2018 Juba raid

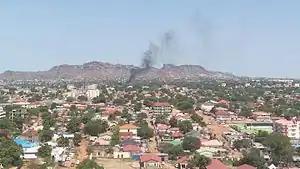
Juba in 2016

At 10 pm on 4 January 2018, SPLM-IO fighters commanded by Chan Garang Lual attacked SPLA outposts at Kupri Haboba and Lemon Gaba in western Juba. The rebels reportedly infiltrated the area by disguising themselves as civilians. Before the raid, the National Communication Authority shut down 3G internet services across South Sudan without explanation. After the start of the raid, the rebels were reportedly joined by SPLA soldiers who were loyal to Malong. Fighting between pro-government forces and the insurgents intensified between 11:20 pm and midnight, with civilians reporting gunfights and heavy artillery fire. In the end, the clashes engulfed the western outskirts of Juba, namely the neighborhoods of Gurei, Kapuri, Jebel Dinka, Gudele, Lemon Gaba, and Rock City. SPLA spokesman Lul Ruai Koang later claimed that the insurgent raid was ultimately repulsed by government loyalists at Kapuri. The "Sudan Tribune" stated that the rebels withdrew into the bush following the arrival of large SPLA reinforcements. The fighting caused a panic among residents.